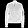
Label: Coat